West Toronto Diamond

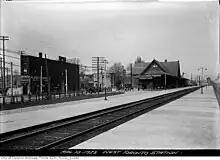
CP's West Toronto station in 1923. This picture is facing north-west, and was taken close to where Dupont Street now passes under the tracks.

Canadian Pacific (CP)'s West Toronto station was a more notable structure, on the southwest side of the diamond.